Mahayana sutras

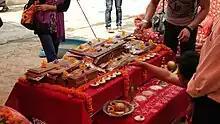
Nepalese Buddhist pūjā worshiping the Navagrantha (the nine most sacred texts in Newar Buddhism).

Mahāyāna sūtras, especially those of the "Prajñāpāramitā" genre, teach the importance of the practice of the six perfections ("pāramitā") as part of the path to Buddhahood, and special attention is given to the perfection of wisdom ("prajñāpāramitā") which is seen as primary. The importance of developing "bodhicitta", which refers to a mind that is aimed at full awakening (i.e. Buddhahood) is also stressed.